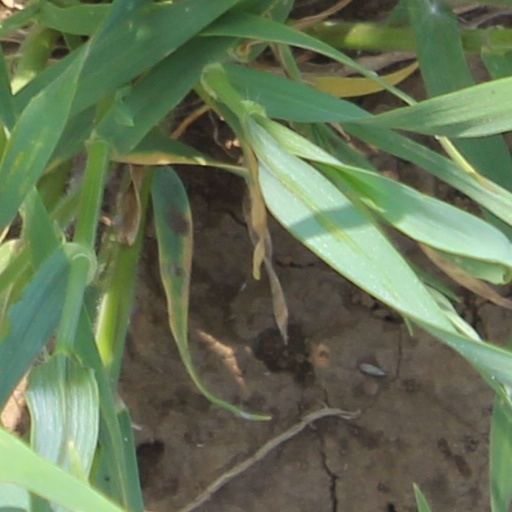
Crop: wheat